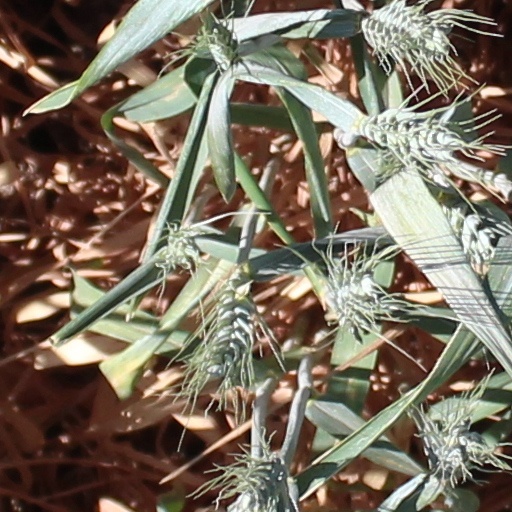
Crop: wheat